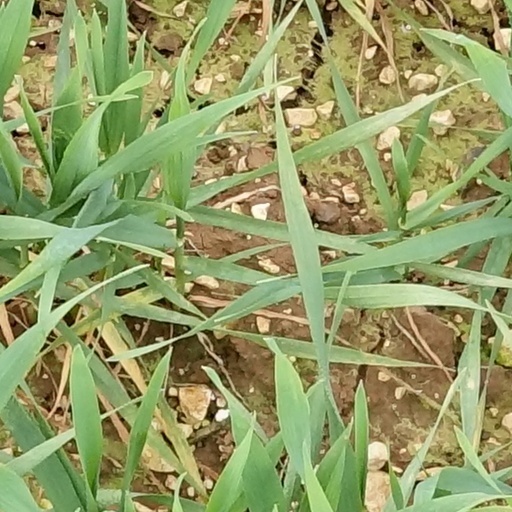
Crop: wheat